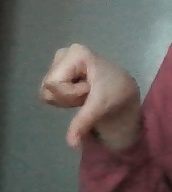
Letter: waw